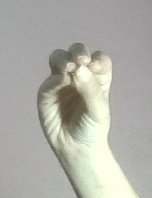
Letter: ha